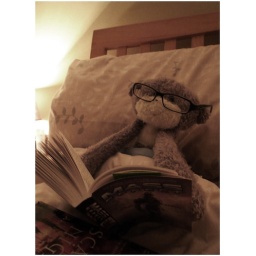
monkey with glasses reading in bed